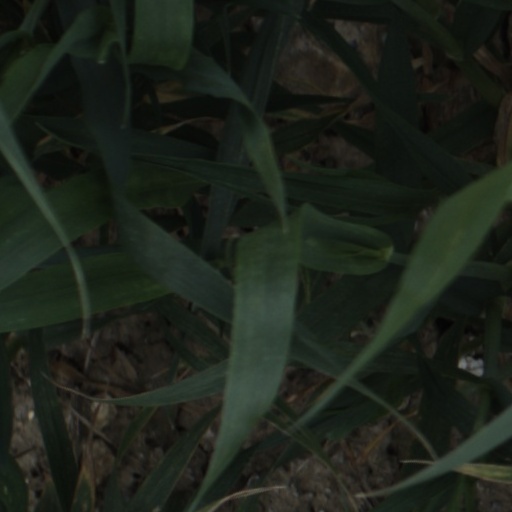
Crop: wheat